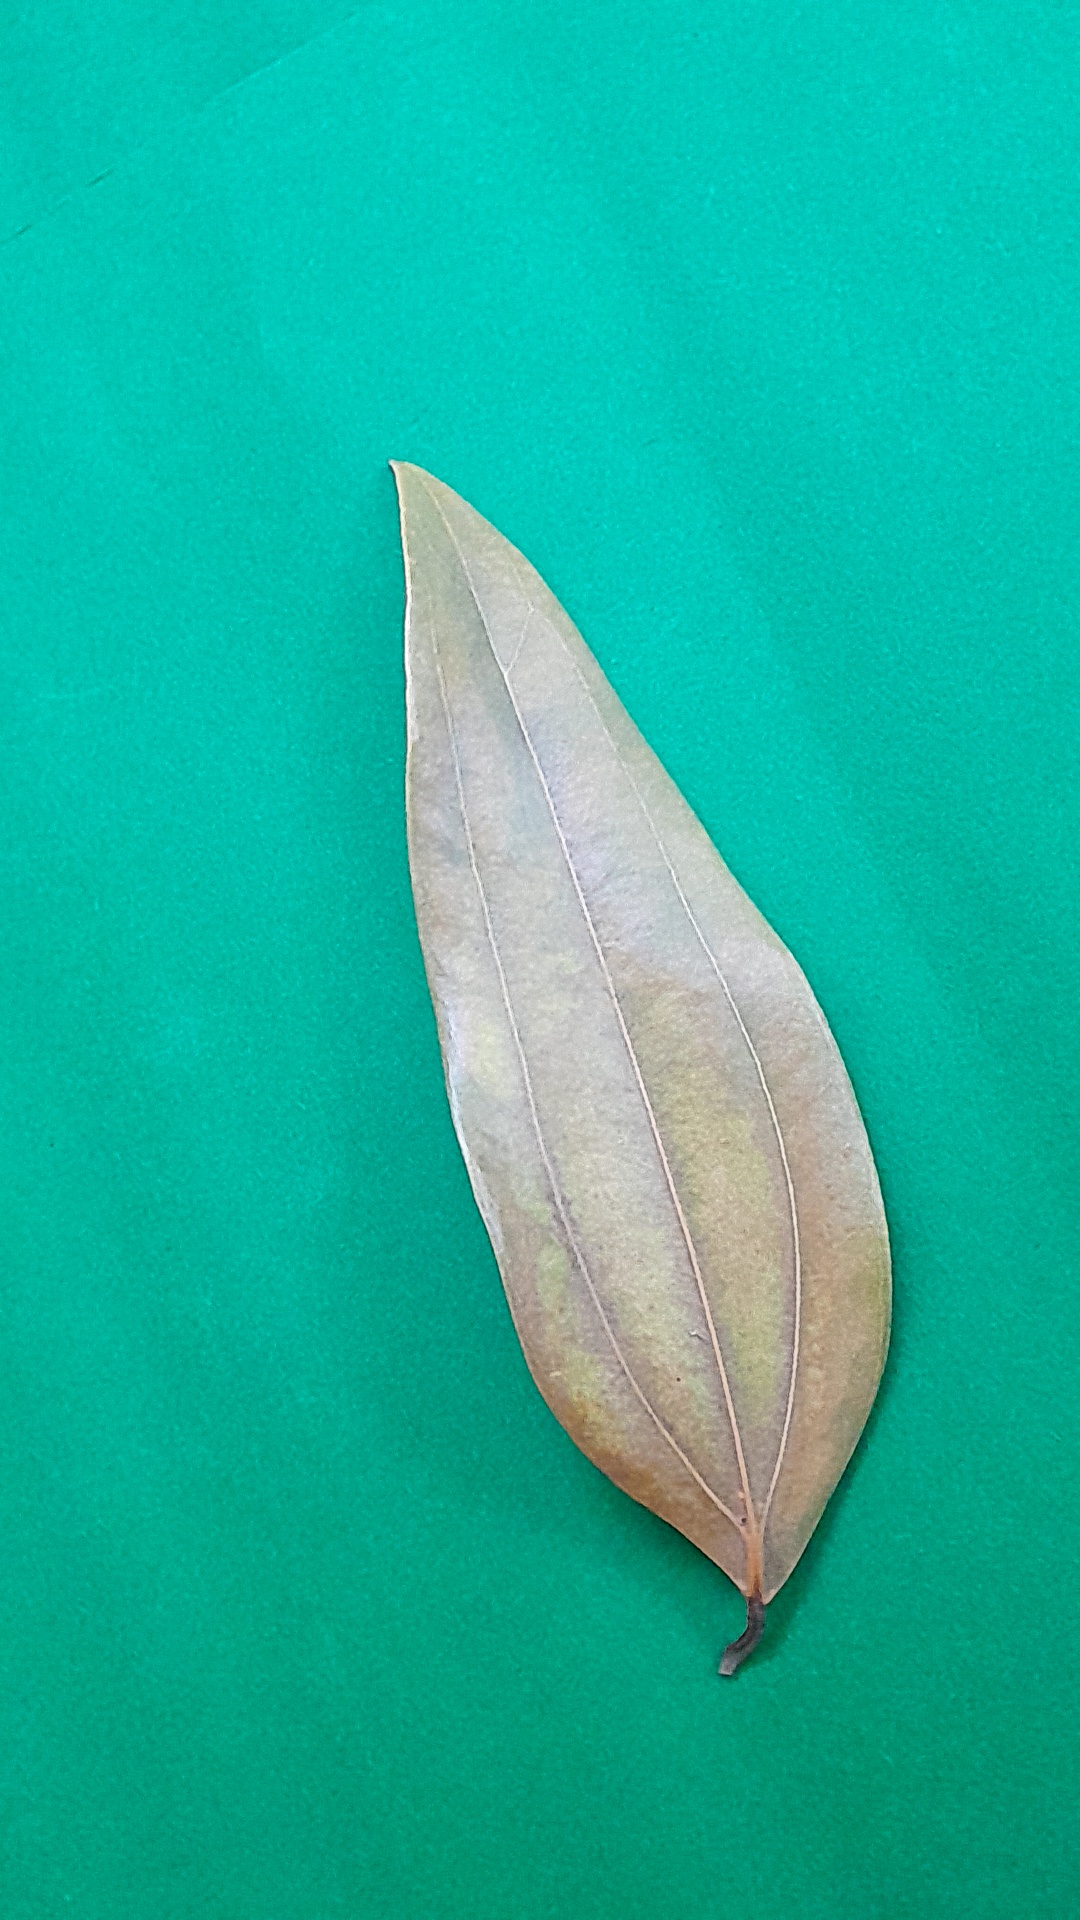
Label: Dry Leaf